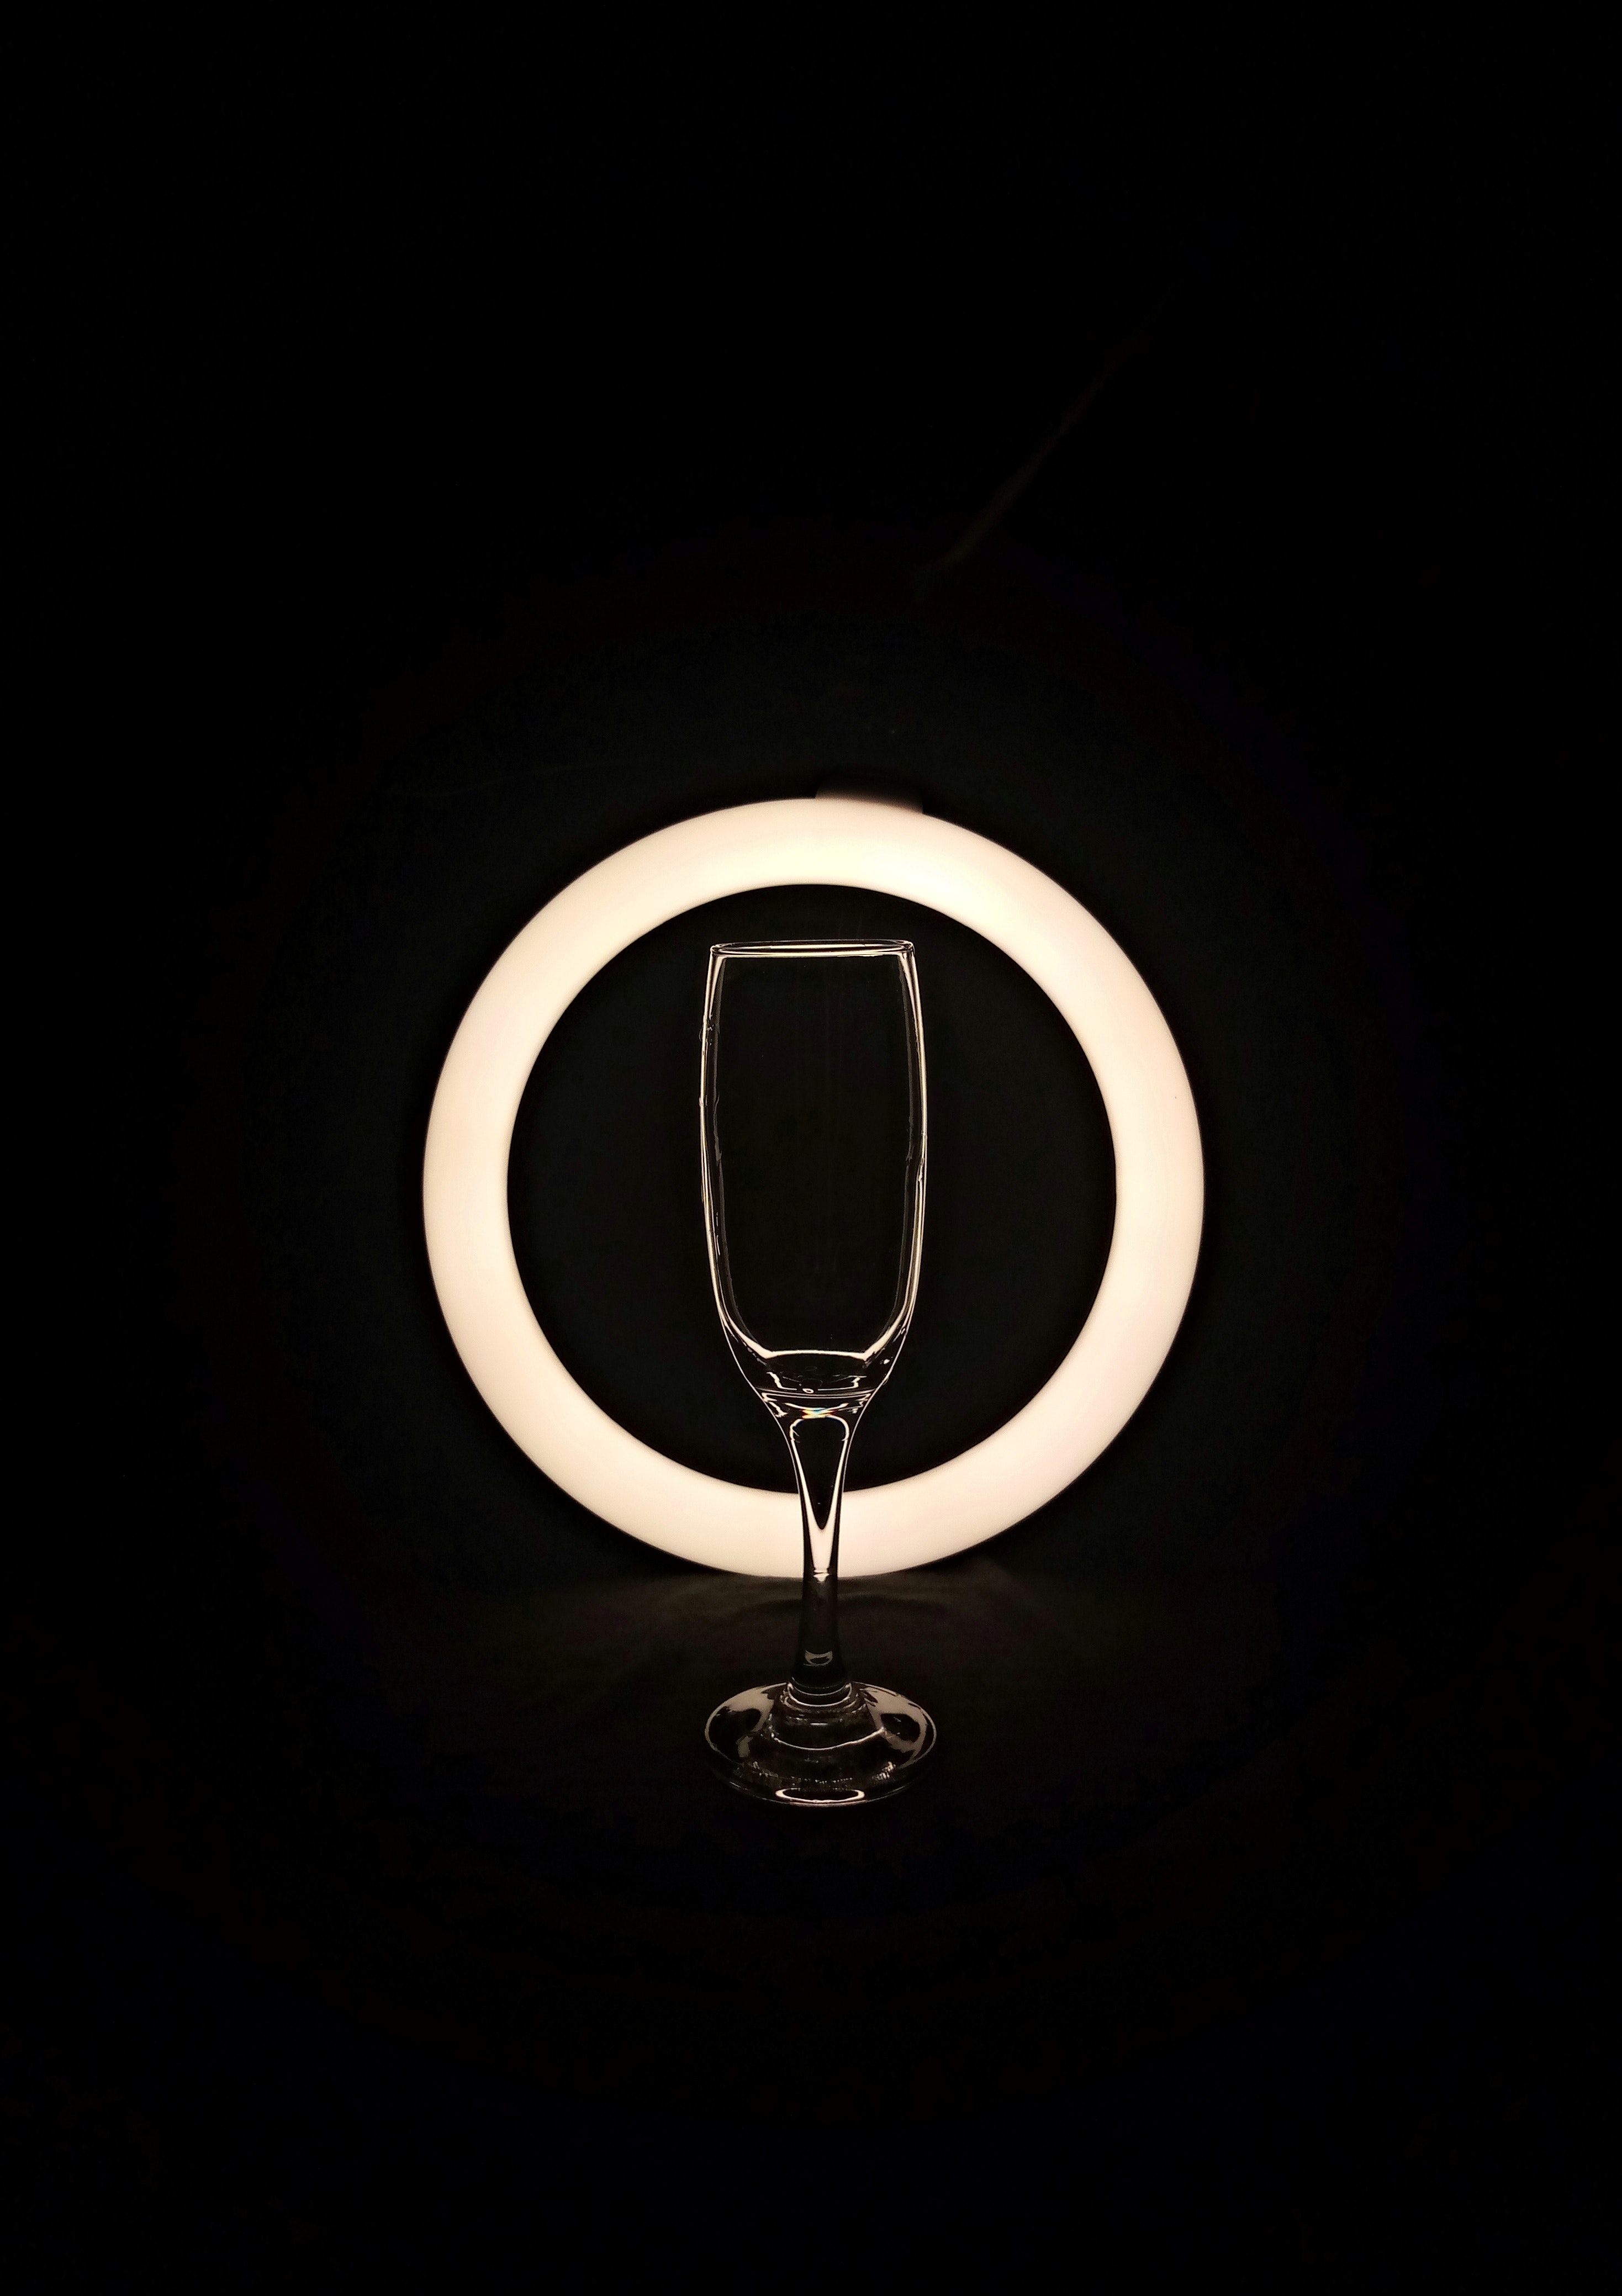
light, drinkware, liquid, stemware, barware, drink, Tints and shades, art, symbol, font, champagne stemware, circle, golf, tableware, Snifter, darkness, glass, fashion accessory, wine glass, Transparent material, light fixture, still life photography, metal, graphics, logo, emblem, symmetry, ceiling fixture, monochrome photography, monochrome